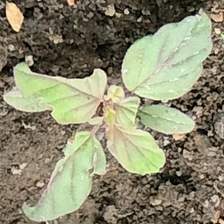
Weed species: Punarnava _(Boerhaavia diffusa)